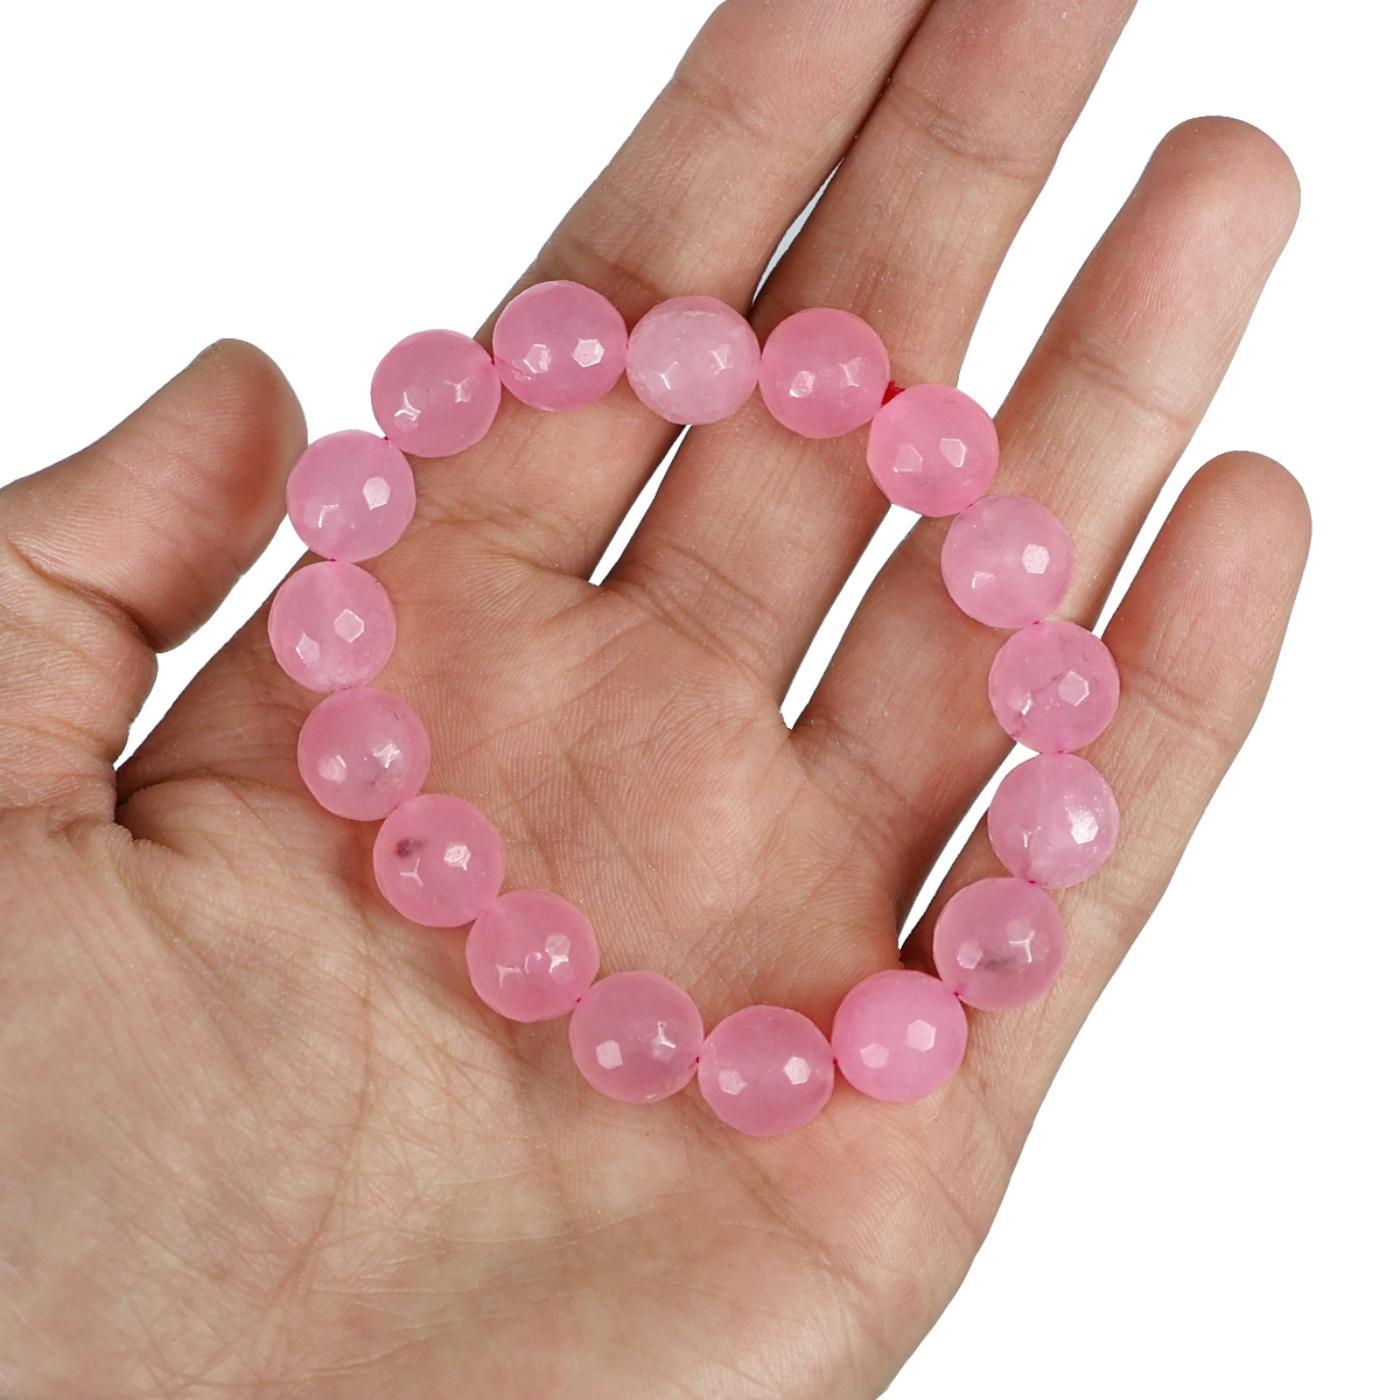
Reiki Crystal Products Rose Quartz Faceted Bead 12mm Bracelet For Reiki And Crystal Healing
Type: Bracelets & Bangles
Brand: Reiki Crystal Products
Price: Rs. 725
Stretchable Elastic Handmade Natural Bracelet | Diameter : 2.5 Inch. | Stone Size - 12 mm DC | Charged By Reiki Grand Master & Vastu Expert
Features: Stretchable Elastic Handmade Natural Bracelet | Diameter : 2.5 Inch. | Stone Size - 12 mm DC | Charged By Reiki Grand Master & Vastu Expert,Natural Healing Stone for Reiki Healing, Crystal Healing, Numerology, Tarot, Astrology, Vastu, Angle Healing & Feng Shui,100% Authentic, Original and Natural Healing Stone / Crystal - small holes, crack marks on the surface or inside the stones are often visible,Material : Natural Healing Stones See Images & Product Description For Healing Properties /Advantages,Stylish Party-Daily-Office-Casual Wear Reiki Healing Stone Bracelet for Men, Women, Boys, Girls. Best for Gifting & Personal Use.
Included: Pack Of 1 X Rose Quartz 12mm DC Bracelet